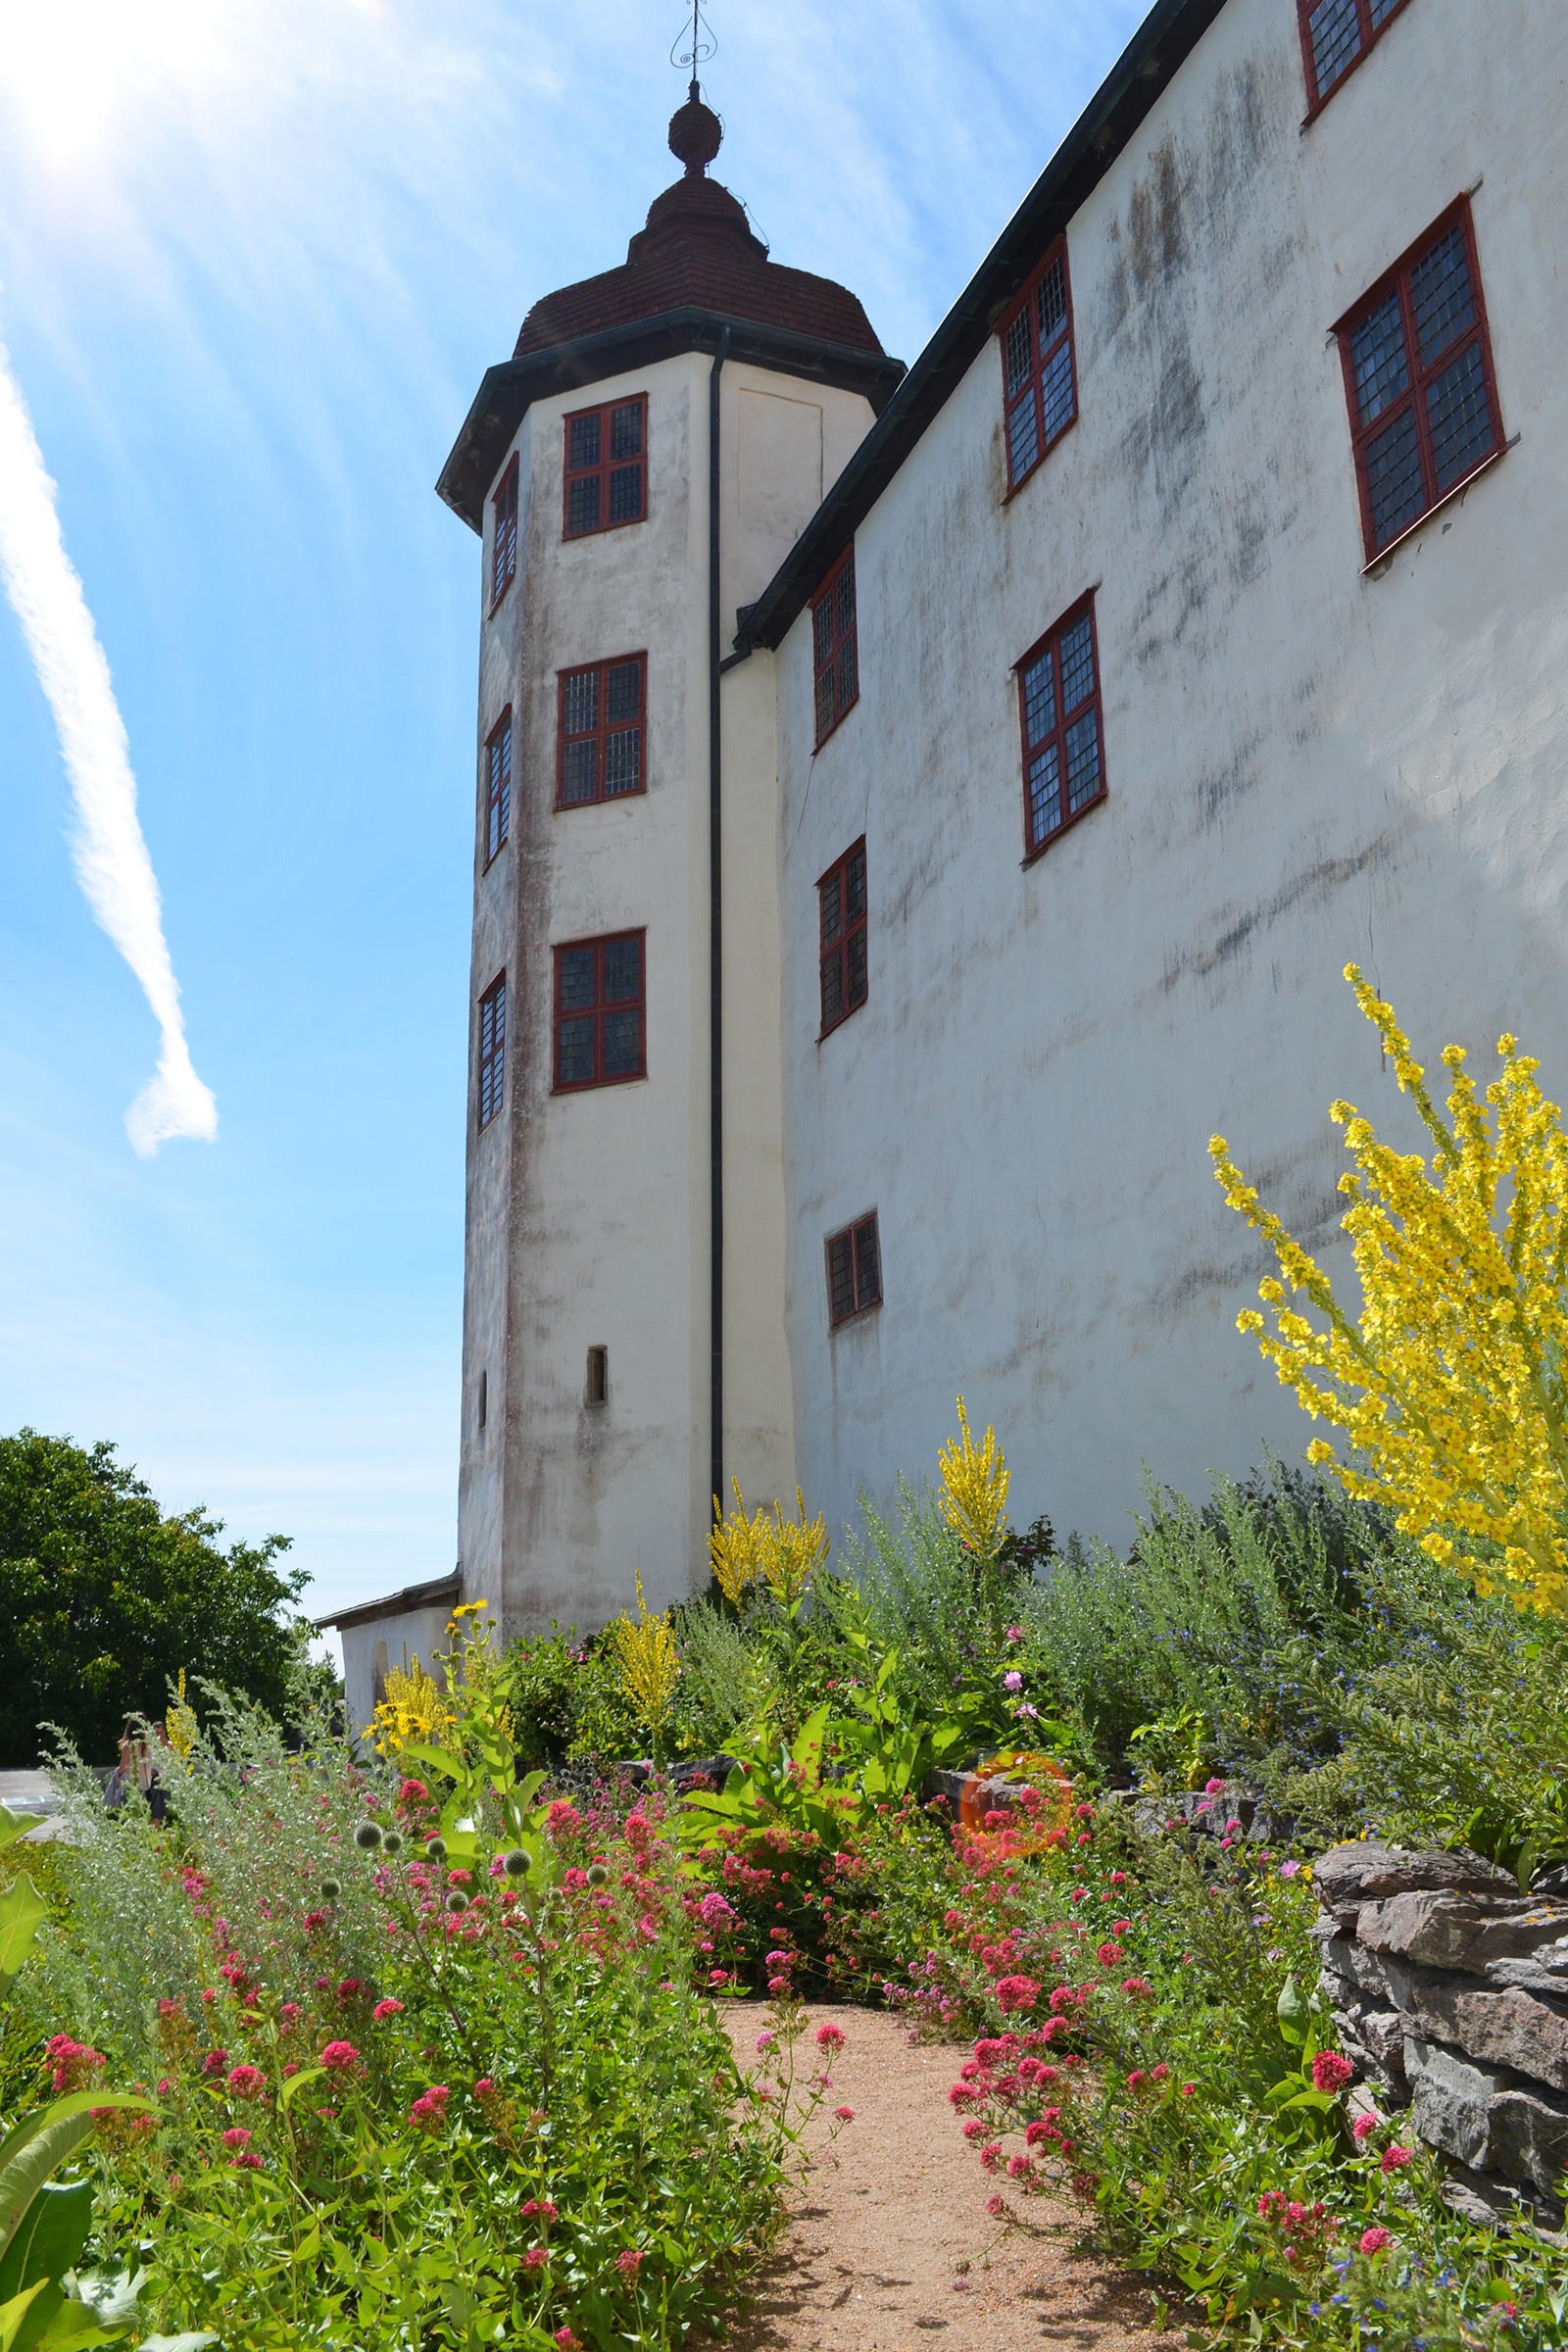
sky, sun, flower, building, chateau, tower, cottage, castle, flowers, sweden, estate, l ck, lake v nern